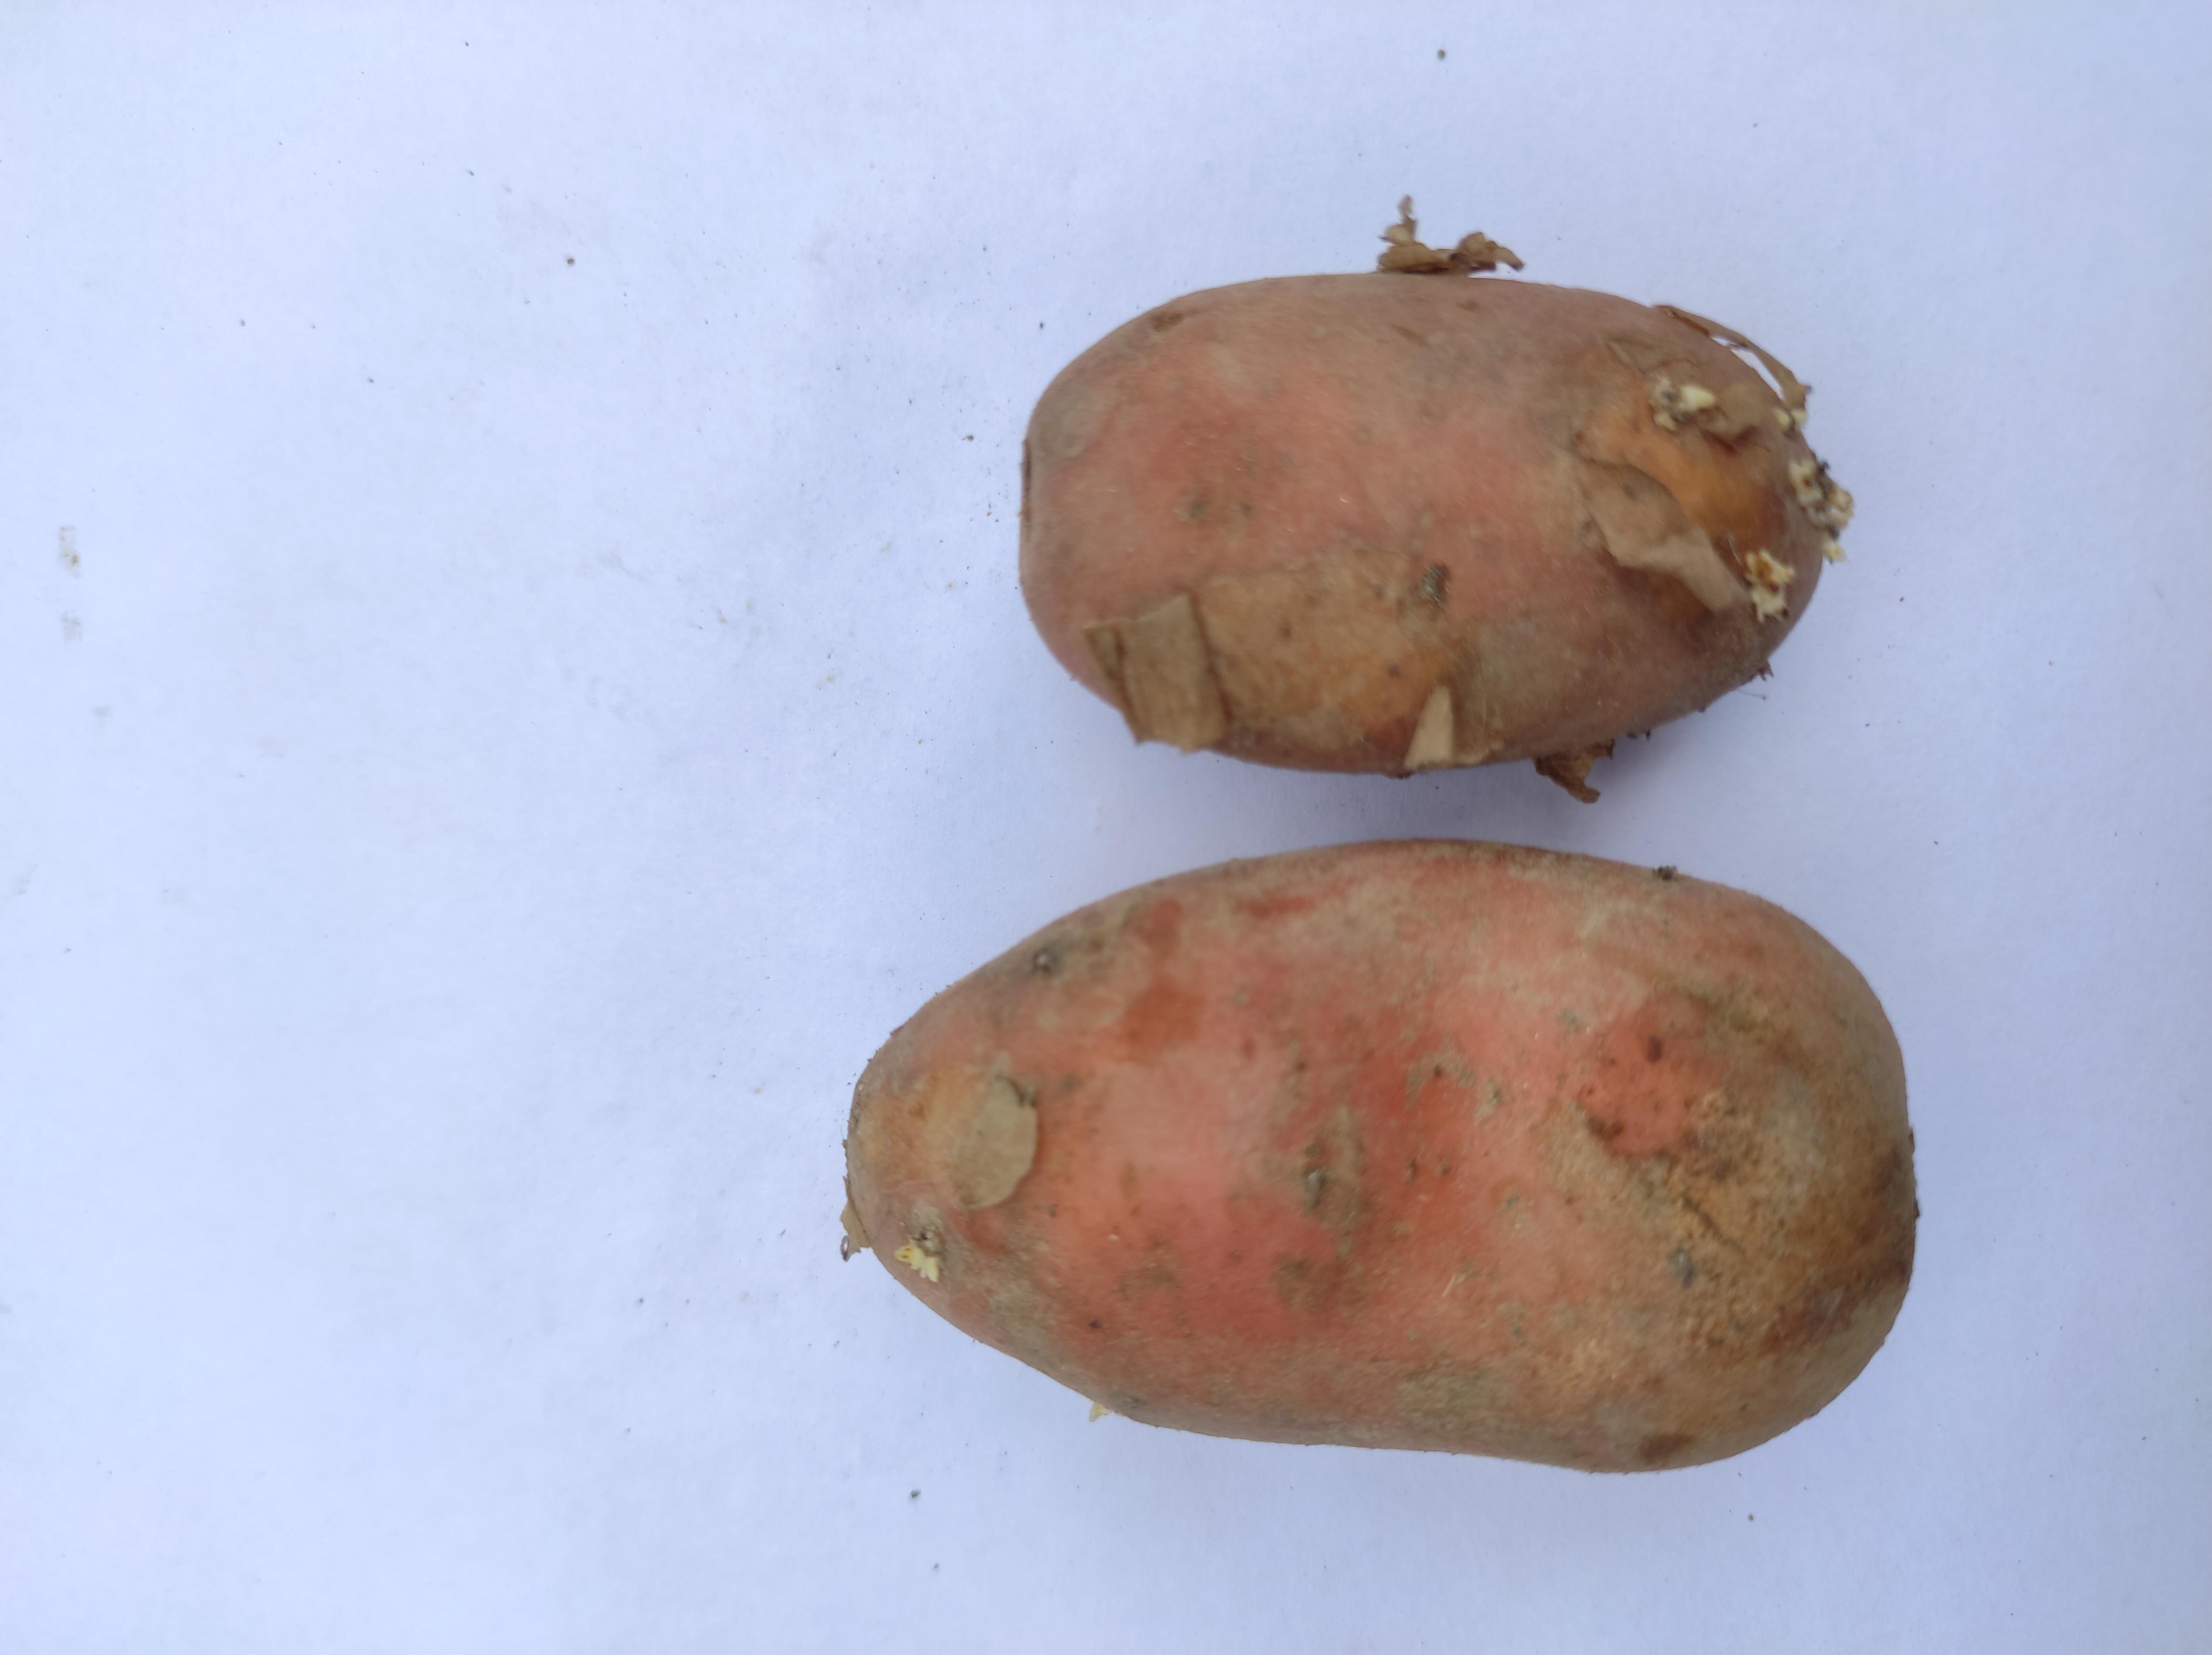
Label: Potato